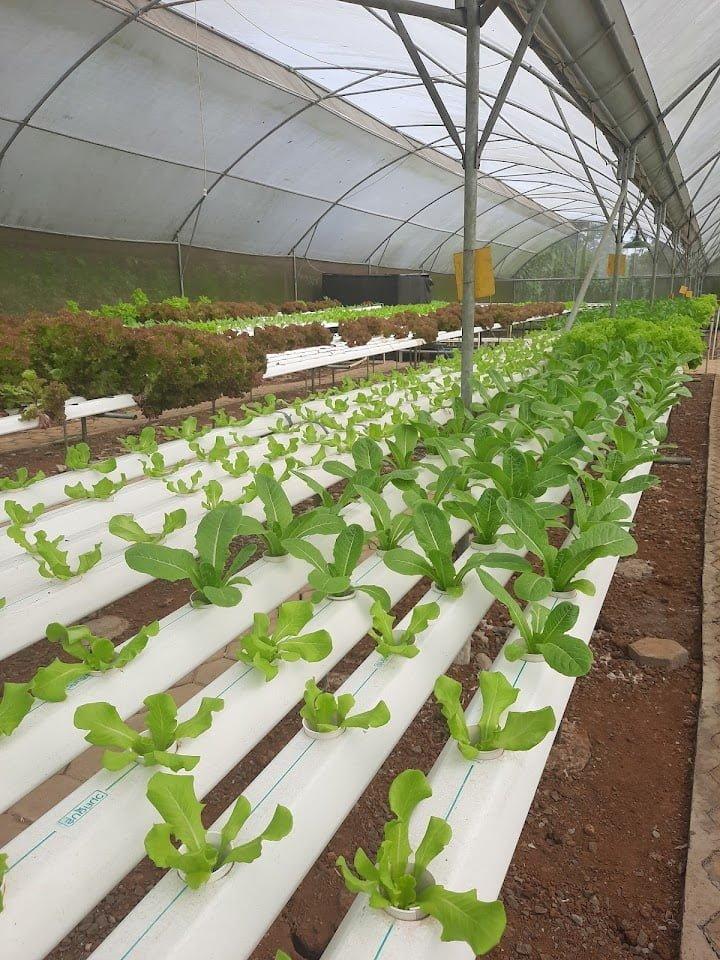
Sehemu ya shamba kubwa la kisasa shamba hilo hutumia mfumo wa haidroponi katika shughuli zake za kilimo, ambapo hayatumii matumizi ya ardhi ya moja kwa moja, bomba hizi nyeupe zilizopangwa kwa kunyooka zina matundu katikati ambayo yanaruhusu kimiminika kupita, kimiminika kina virutubisho vyote ambayo vinaweza kufanya mmea huu wa kijani kuwa na afya nzuri.